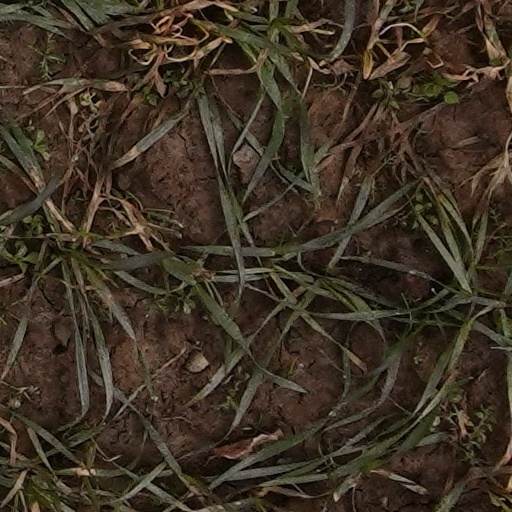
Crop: wheat